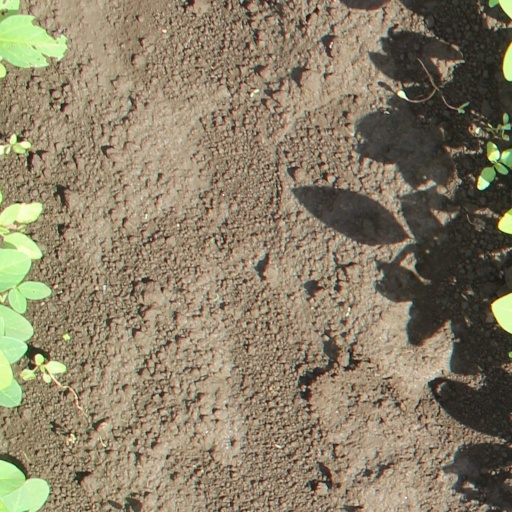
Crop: soybean